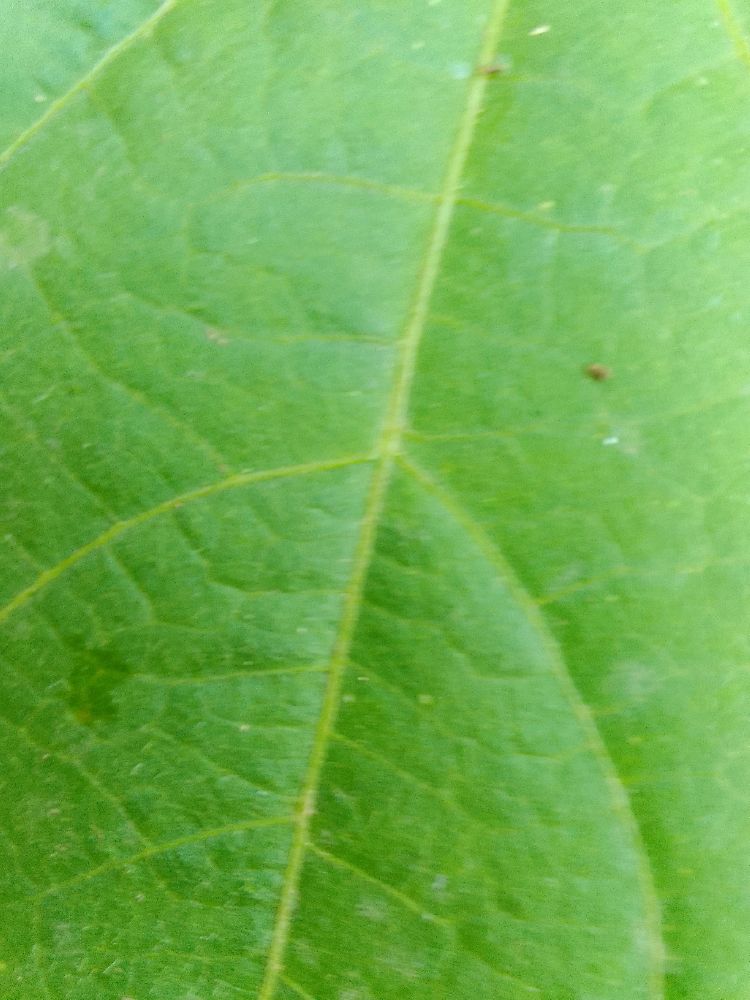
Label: healthy